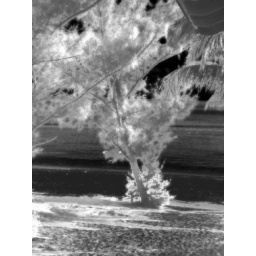
A negative exposure of a tree on a beach in the bahamas